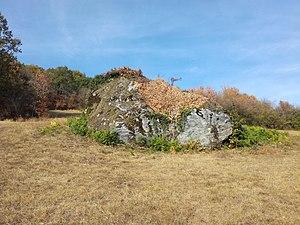
Bloc erratique de Riant Mont situé à Vesancy, Ain, France.
Le Bloc erratique de Riant Mont est un bloc de granite datant de l’ère glaciaire, transporté par un glacier et situé sur une roche en place de composition différente.
La liste des sites classés de l'Ain présente les sites naturels classés du département de l'Ain. Au 1ᵉʳ janvier 2020, ils sont au nombre de 31.